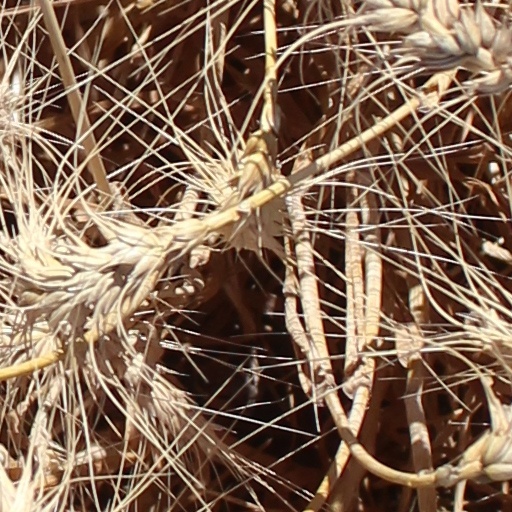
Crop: wheat